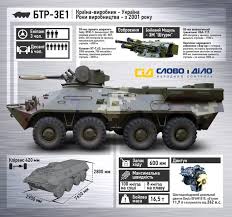
Label: BTR